Wildlife of Phitsanulok province

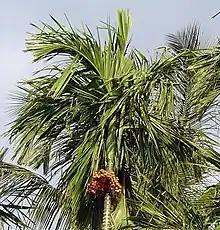
Betel palm

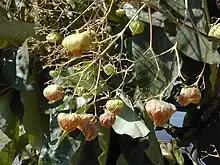
Teak

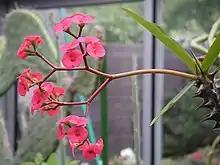
Crown-of-thorns

Conservation of the region's natural wildlife is just beginning to be realized in the province. Plans for sustainable development are being implemented, and over the last 30 years, more and more land has been set aside as protected areas. The protected areas in Phitsanulok include the province's five national parks.